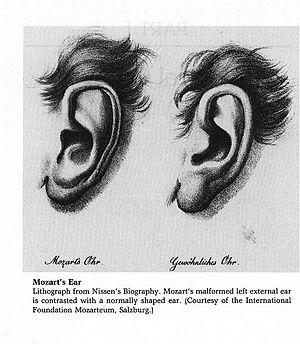
L'Oreille de Mozart ou oreille de Wildermuth, est une malformation congénitale de l'oreille externe qui modifie l'aspect du pavillon. Elle est caractérisée par la fusion de l'hélix et de l'antihélix ; en conséquence de quoi la conque est agrandie l'antitragus est abaissé et le lobe est hypoplasique.